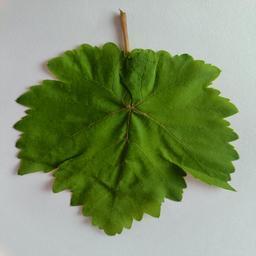
Label: Healthy Leaves